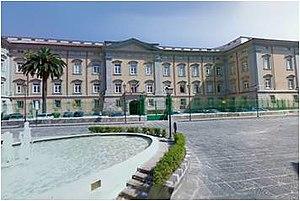
Aversa est une ville italienne d'environ 52 200 habitants, située dans la province de Caserte en Campanie, dans l'Italie méridionale.